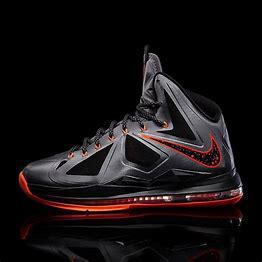
Brand: Nike
Model: Lebron 10